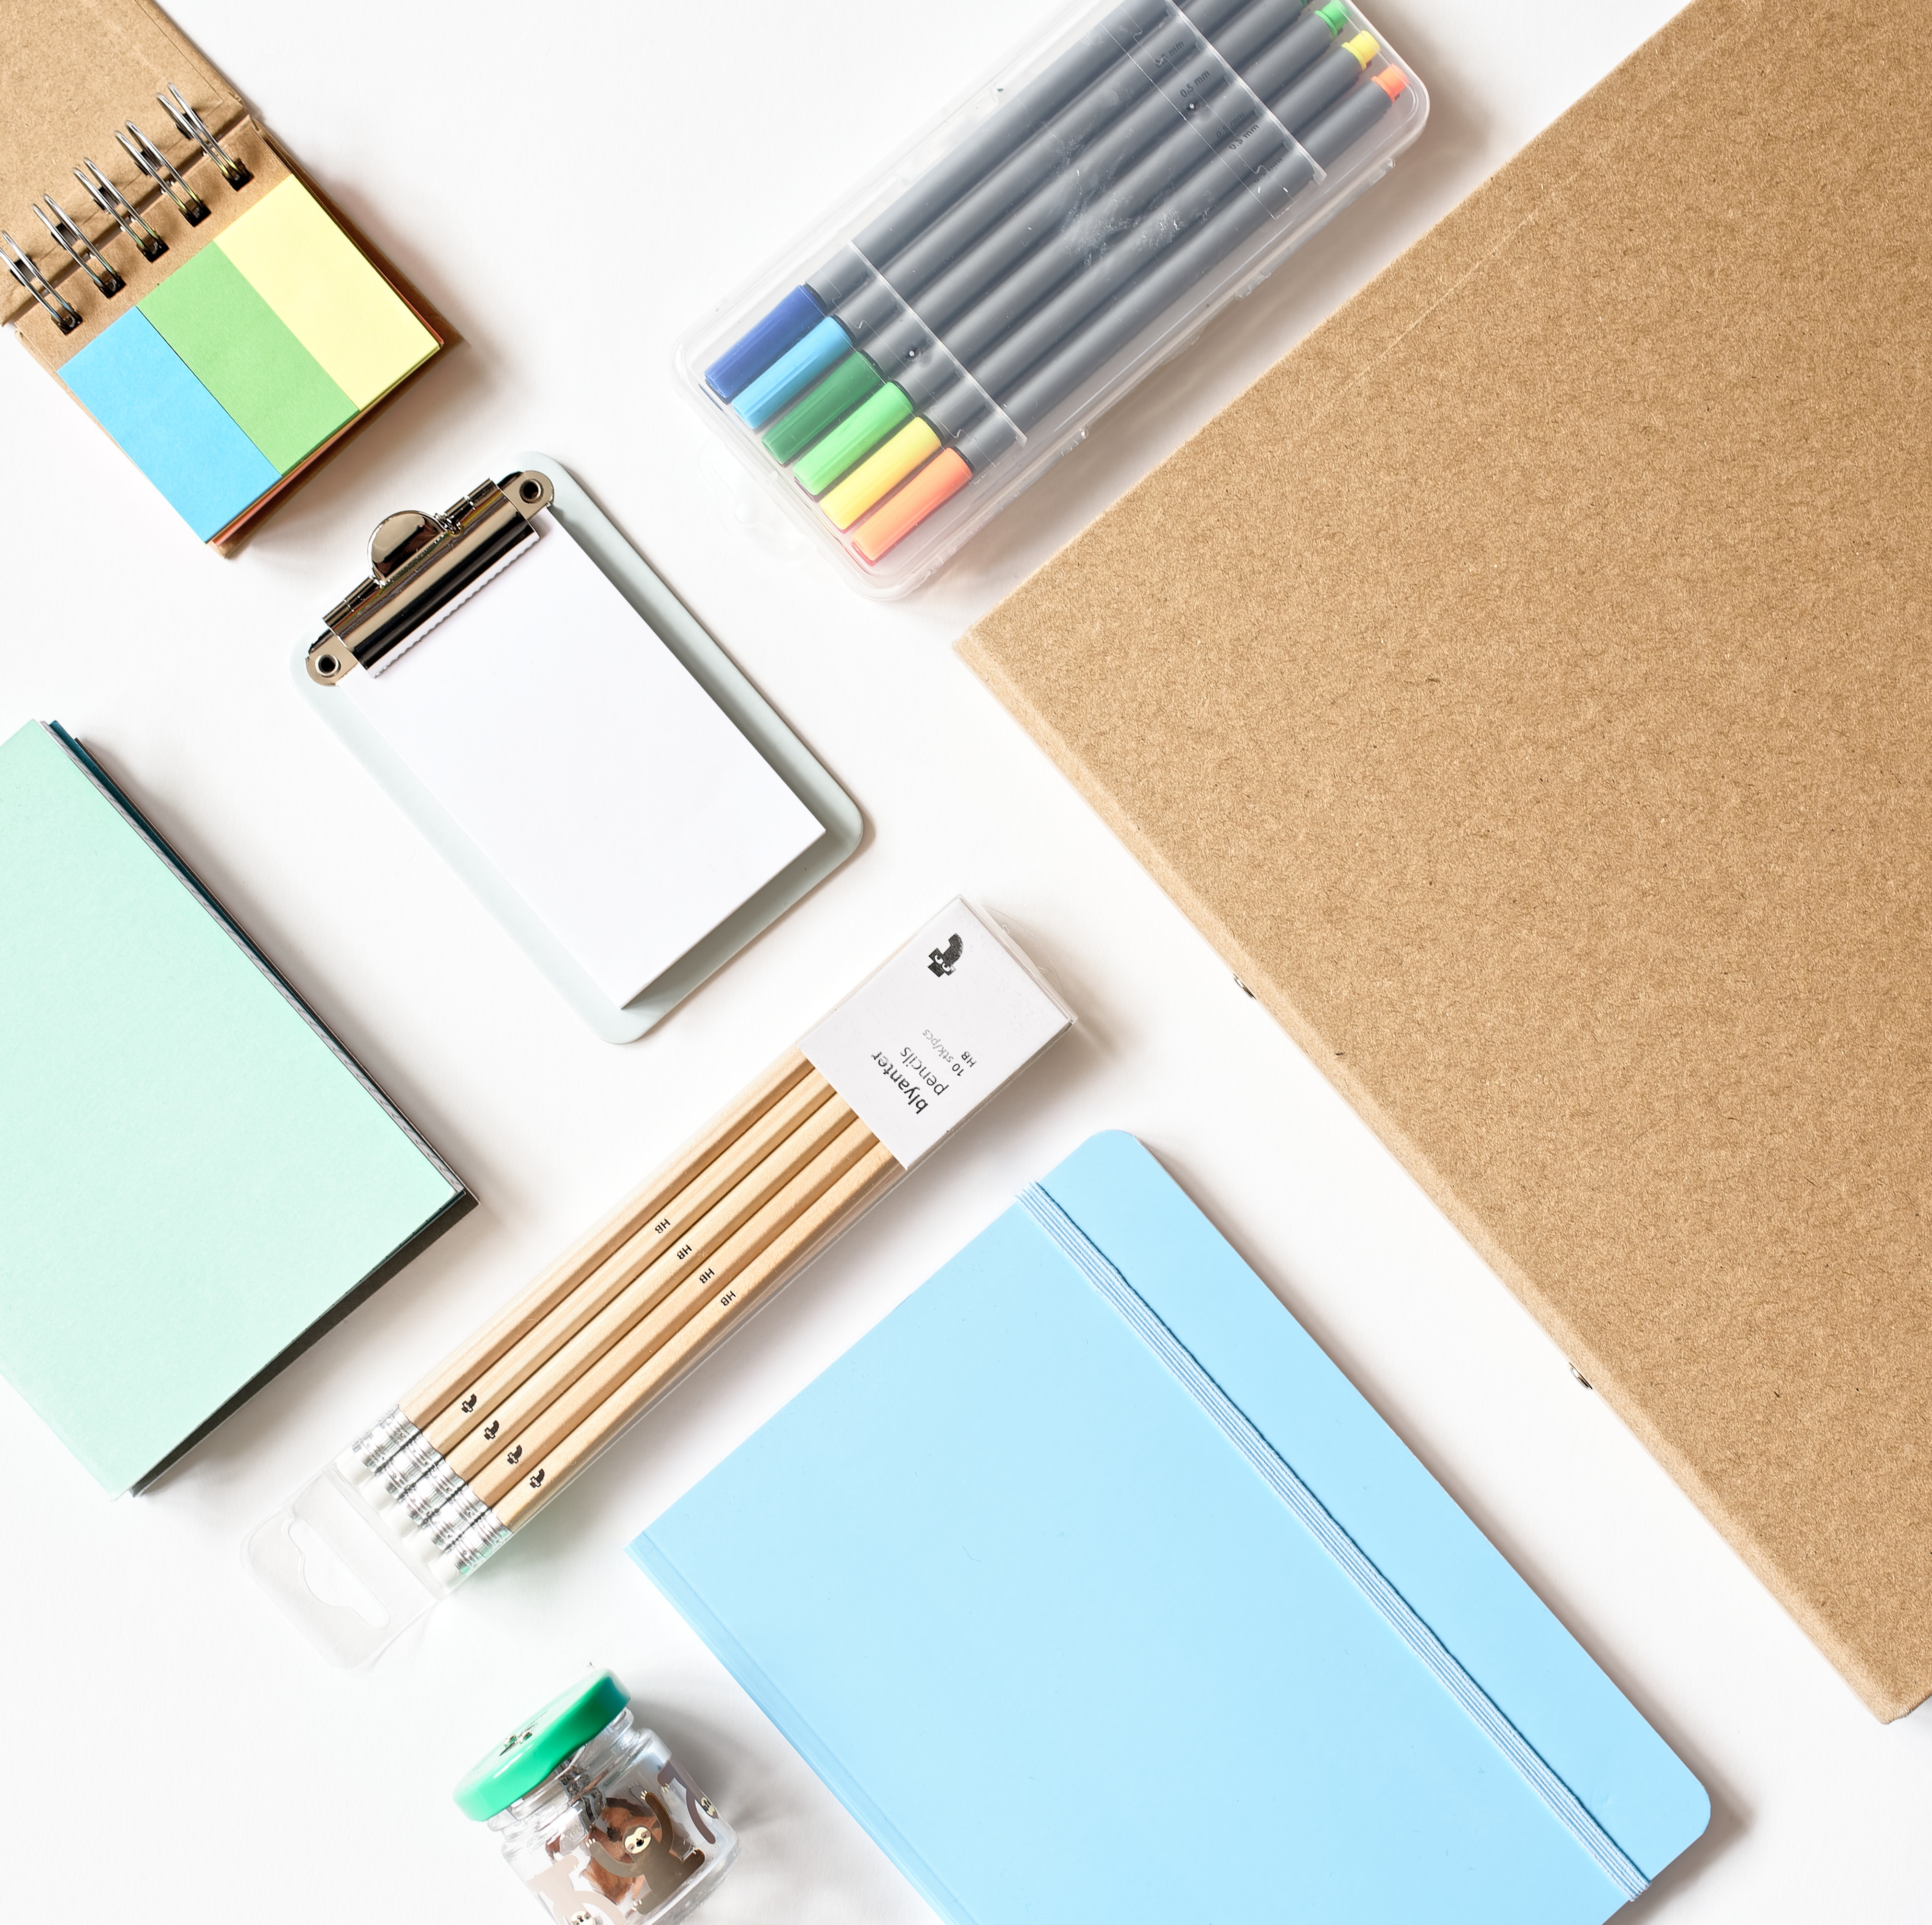
stationery, ceiling, paper product, pencil case